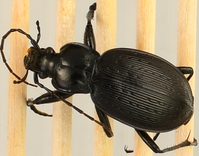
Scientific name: Carabus goryi
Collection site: Mountain Lake Biological Station NEON (MLBS), plot MLBS_009